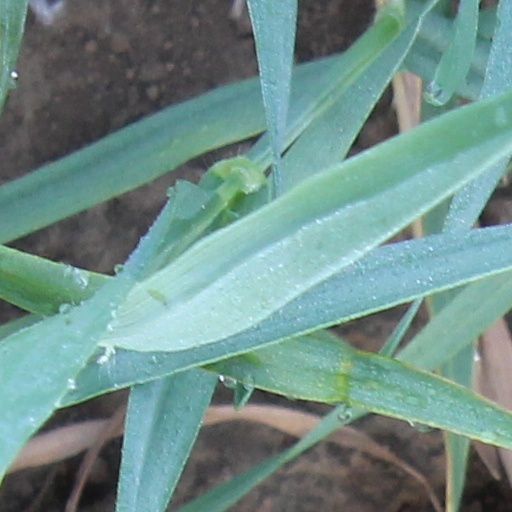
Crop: wheat